History of Zakynthos

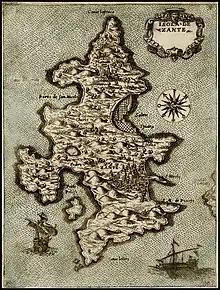
Early Venetian map of the Island of Zante, engraved by Natale Bonifacio, 1574

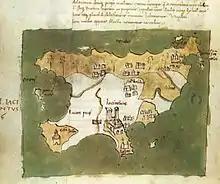
Map of the island by Cristoforo Buondelmonti (1420)

Zakynthos (Zante in Italian) is a Greek island in the Ionian Sea. It is the third largest of the Ionian Islands. Today, Zakynthos is a separate regional unit of the Ionian Islands region, and its only municipality. It covers an area of and its coastline is roughly in length. The name, like all similar names ending in -nthos, is pre-Mycenaean or Pelasgian in origin. In Greek mythology the island was said to be named after Zakynthos, the son of a legendary Arcadian chief Dardanus.